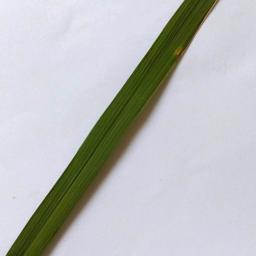
Label: Rice___Leaf_Blast